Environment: real
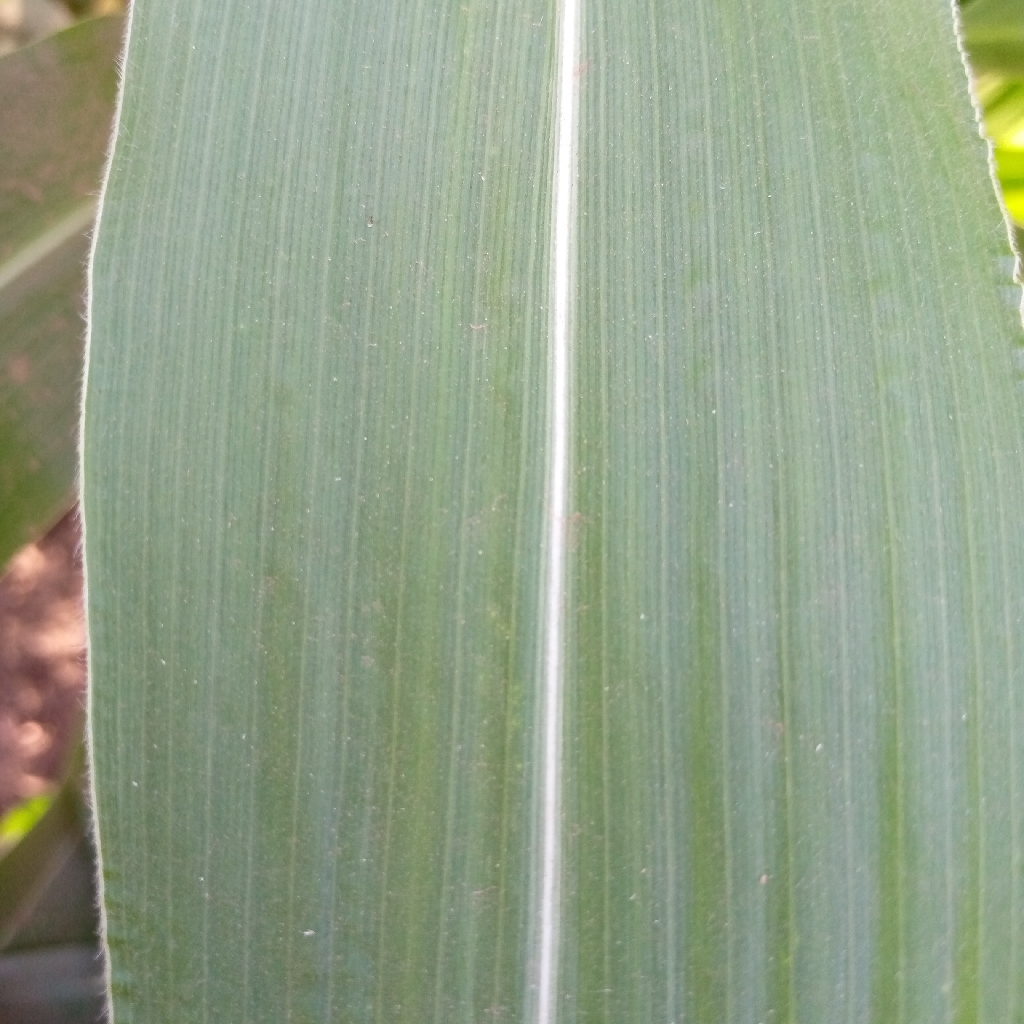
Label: healthy